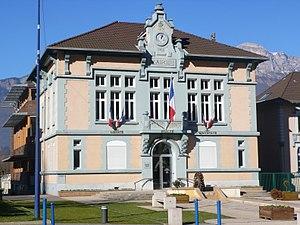
photo de la mairie de villard bonnot